Djibouti Armed Forces

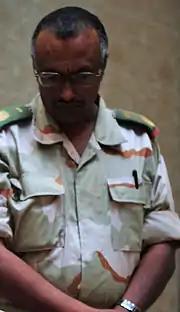
A Djibouti Armed Forces commander.

In the 27 May to June 13, 1991, the Djiboutian Armed Forces and FFDJ participated in Operation Godoria. The President of the Djiboutian Republic, Hassan Gouled Aptidon described this as a "invasion". At the end of May 1991, the collapse of the Ethiopian regime the Assab loyalist division. Crossed the border at dawn, cornered on the northern border of Djibouti, Assab's division, 9,000 strong, crossed the Djiboutian-Ethiopian border with arms and luggage and headed towards Obock. Simultaneously, another division crossed the Western border and moved towards Dikhil. This violation of the borders by a regular foreign army falls strictly within the framework of the protocols passed between France and Djibouti. This is why, on May 26 at 10:30 p.m., Operation Godoria is launched, all Djiboutian and French forces, land, air and sea stationed in Djibouti participate in it. Djiboutian Army, prohibit Ethiopian troops from surging towards the south. Djiboutian and French troops deployed, facing the firmness of their interlocutors, the Ethiopian officers yielded to the demands and agreed to continue the disarmament already begun. The 5th Overseas Interarms Regiment took charge of a detachment of 4,300 military refugees, accompanied by a few families and embarked in 120 vehicles of all types heading towards the southern border. The initial aim is to clean up a border area of 150 km2, collect, remove supplies, inventory and hand over abandoned weapons to the Djiboutian authorities. The "Lynx Mike" detachment identifies thousands of individual and collective weapons, includes the T 55, ZU-23-2, BTR and BRDM, finally destroys the 50 tons of unpackaged ammunition of all calibers. From May 30 to June 13, there will be a total of 12,500 weapons from the AK47 to the T64, including LRMs, 122 howitzers and more than 200 tons of ammunition from the 200 kg bomb to the cartridge factory, via rockets LRM which will have been moved, sorted, stored, even for some of them neutralized or destroyed. For the first time since the accession to independence of Djibouti, the Djiboutian national army and the French forces placed in a highly operational environment, will have proved the validity of the defense agreements binding the two countries contributed to the success of this mission to safeguard the Republic of Djibouti. Perfectly impregnated with the spirit of the mission, the porpoises, from the colonel to the simple soldier, knew how to demand from this Ethiopian army, demoralized, but still supervised, the strict application of the orders emanating from the civil and military authorities, Djiboutian and French, in starting with disarmament before providing them with the food support that has become essential. Around 10:00 am, the convoy begins its progress in the direction of Ali Sabieh. Then reached Ali Sabieh where the refugees were taken care of by the Djiboutian Army and the High Commissioner for Refugees. Most will reach the region of Dire Dawa, in eastern Ethiopia.